Foxton, County Durham

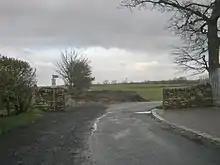
Road at Foxton

Foxton is a small village in County Durham, England. It is situated to the north-west of Stockton-on-Tees, near Stillington.